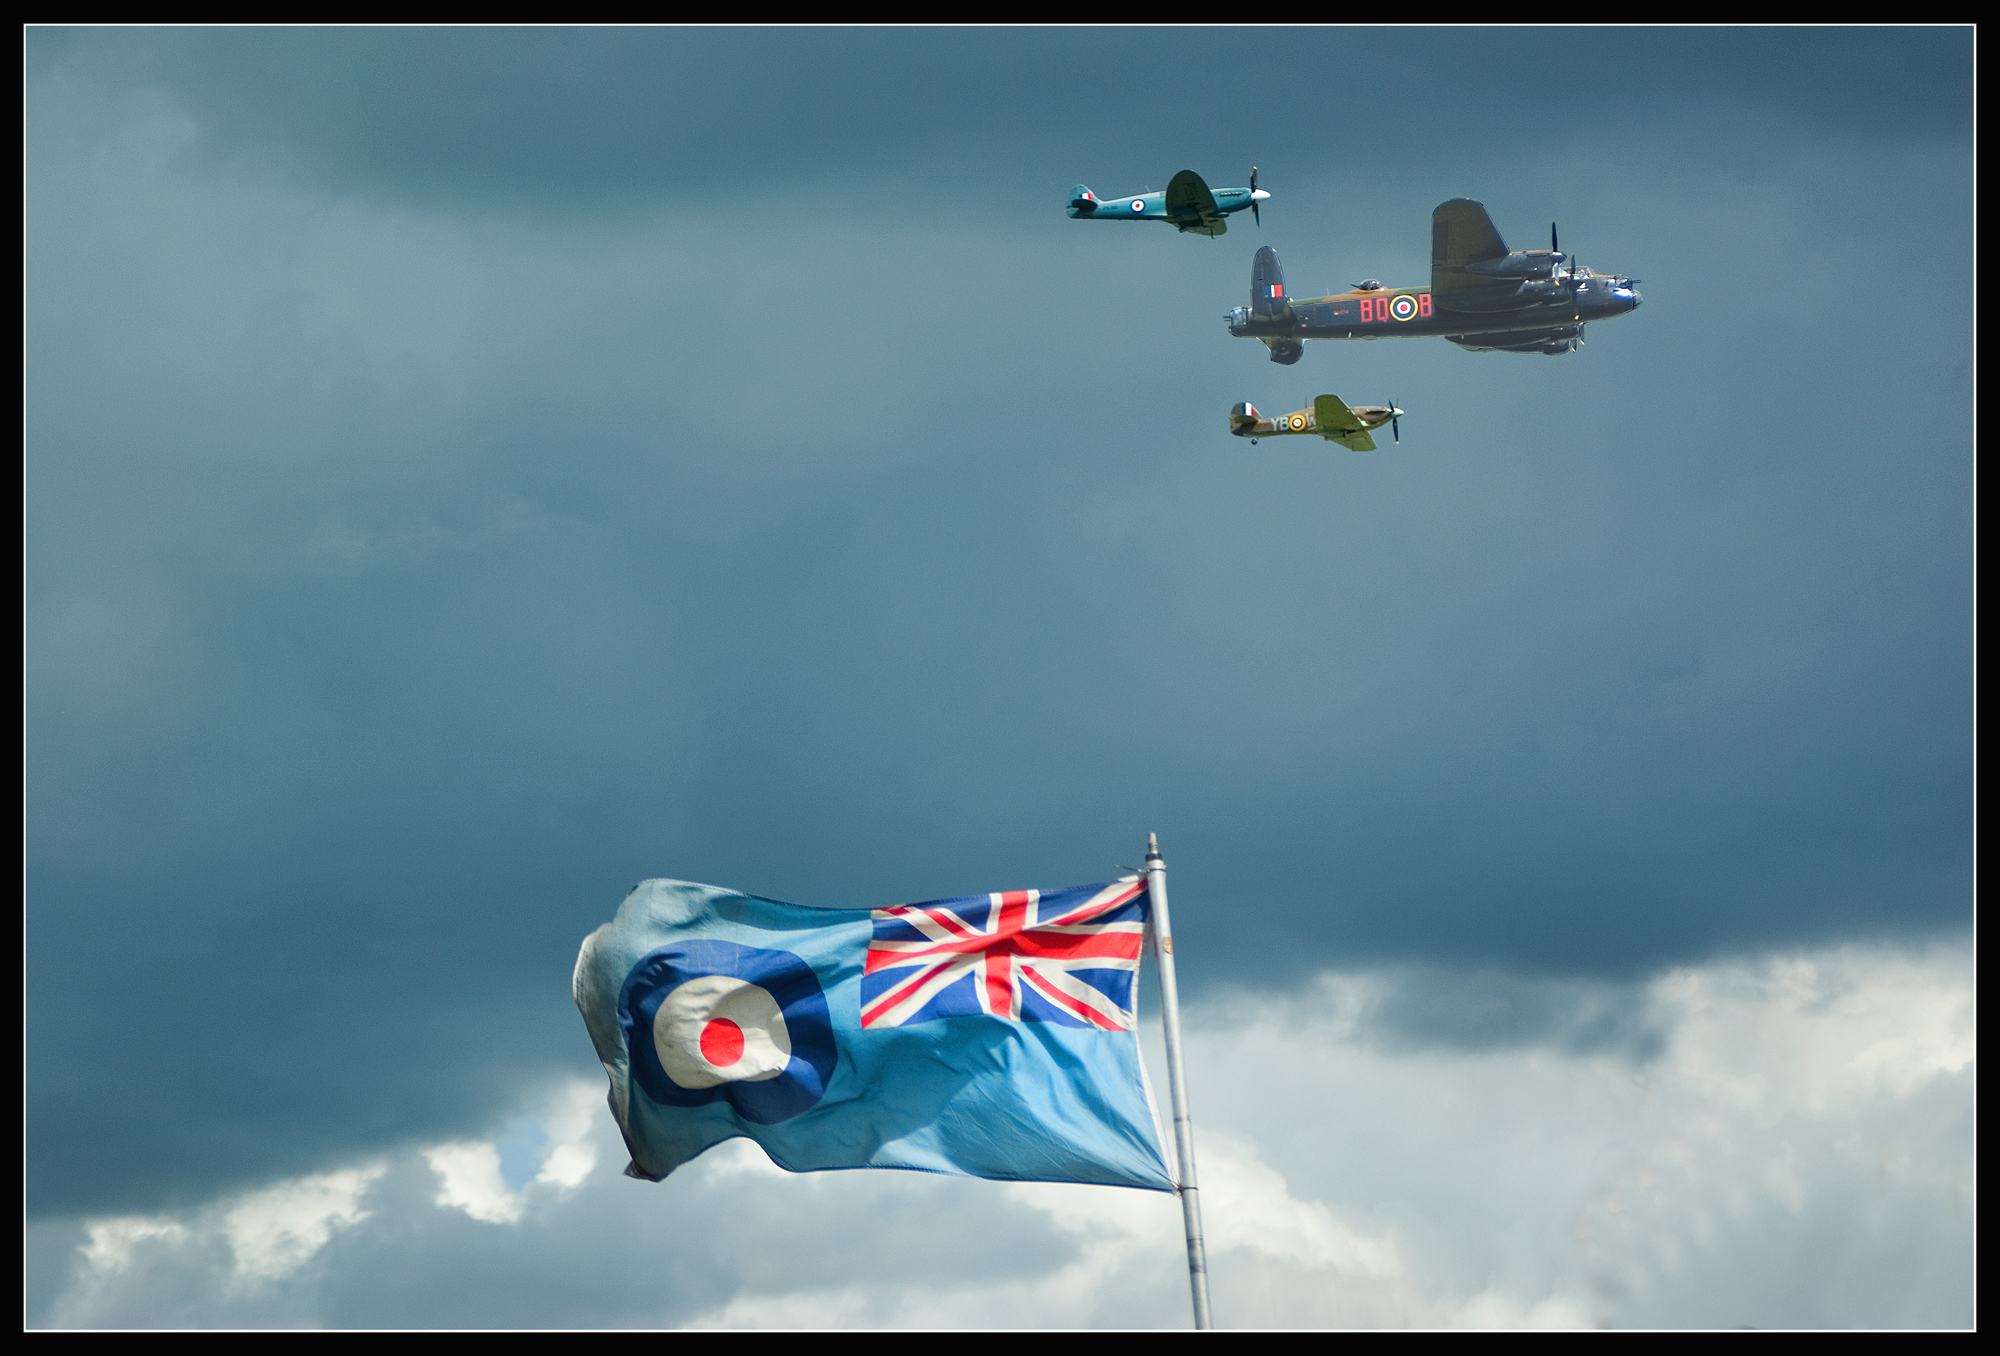
vintage, air, airplane, aircraft, vehicle, aviation, show, flight, flag, planes, june, screenshot, waddington, atmosphere of earth, computer wallpaper